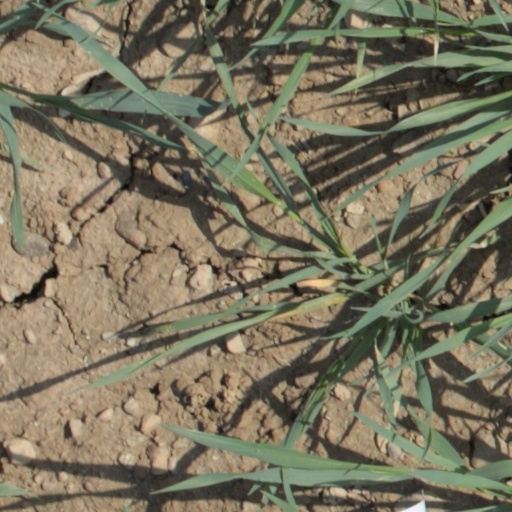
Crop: wheat